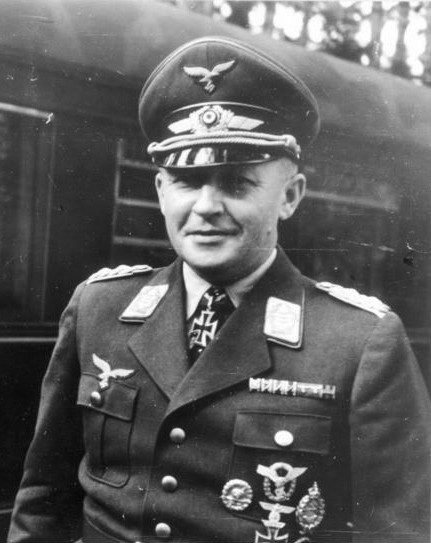
ควร์ท ชตูเด็นท์

ไฟล์:Bundesarchiv Bild 146-1979-128-26, Bernhard-Hermann Ramcke, Kurt Student crop.jpg|thumb|260x260px|ควร์ท ชตูเด็นท์
ควร์ท ชตูเด็นท์ (; 12 พฤษภาคม ค.ศ. 1890 – 1 กรกฎาคม ค.ศ. 1978) เป็นนายพลลุฟท์วัฟเฟอระหว่างสงครามโลกครั้งที่สอง เขาเป็นผู้นำการปฏิบัติการทางอากาศหลักครั้งแรกของสงคราม คือ ยุทธการที่กรุงเฮกในเดือนพฤษภาคม ค.ศ. 1940 ชตูเด็นท์เป็นสมาชิกในตำแหน่งสูงสุดของพลร่มเยอรมนี และทำหน้าที่ผู้บัญชาการฟัลเชียร์มเยเกอร์ตลอดสงคราม ใน ค.ศ. 1947 ชตูเด็นท์ขึ้นศาลและถูกพิพากษาว่ามีความผิดจากอาชญากรรมสงครามที่ก่อขึ้นระหว่างที่เขาเป็นผู้บัญชาการในยุทธการที่เกาะครีต
หมวดหมู่:ทหารชาวเยอรมันในสงครามโลกครั้งที่หนึ่ง
หมวดหมู่:ยุทธการเกาะครีต
หมวดหมู่:บุคคลจากจังหวัดลูบุช
หมวดหมู่:ทหารชาวเยอรมันในสงครามโลกครั้งที่สอง
หมวดหมู่:อาชญากรสงครามชาวเยอรมัน
หมวดหมู่:พลเอกอาวุโสแห่งลุฟท์วัฟเฟอ